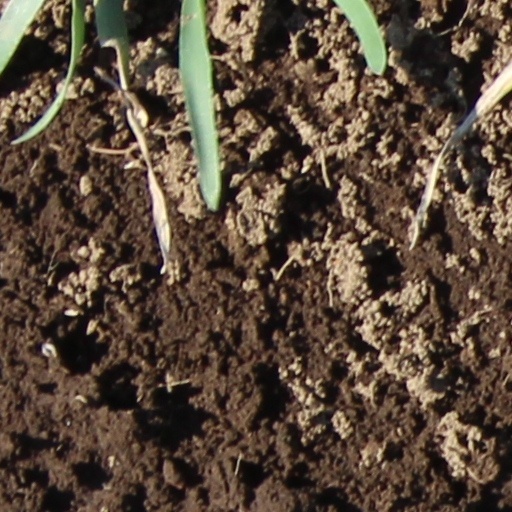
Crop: wheat